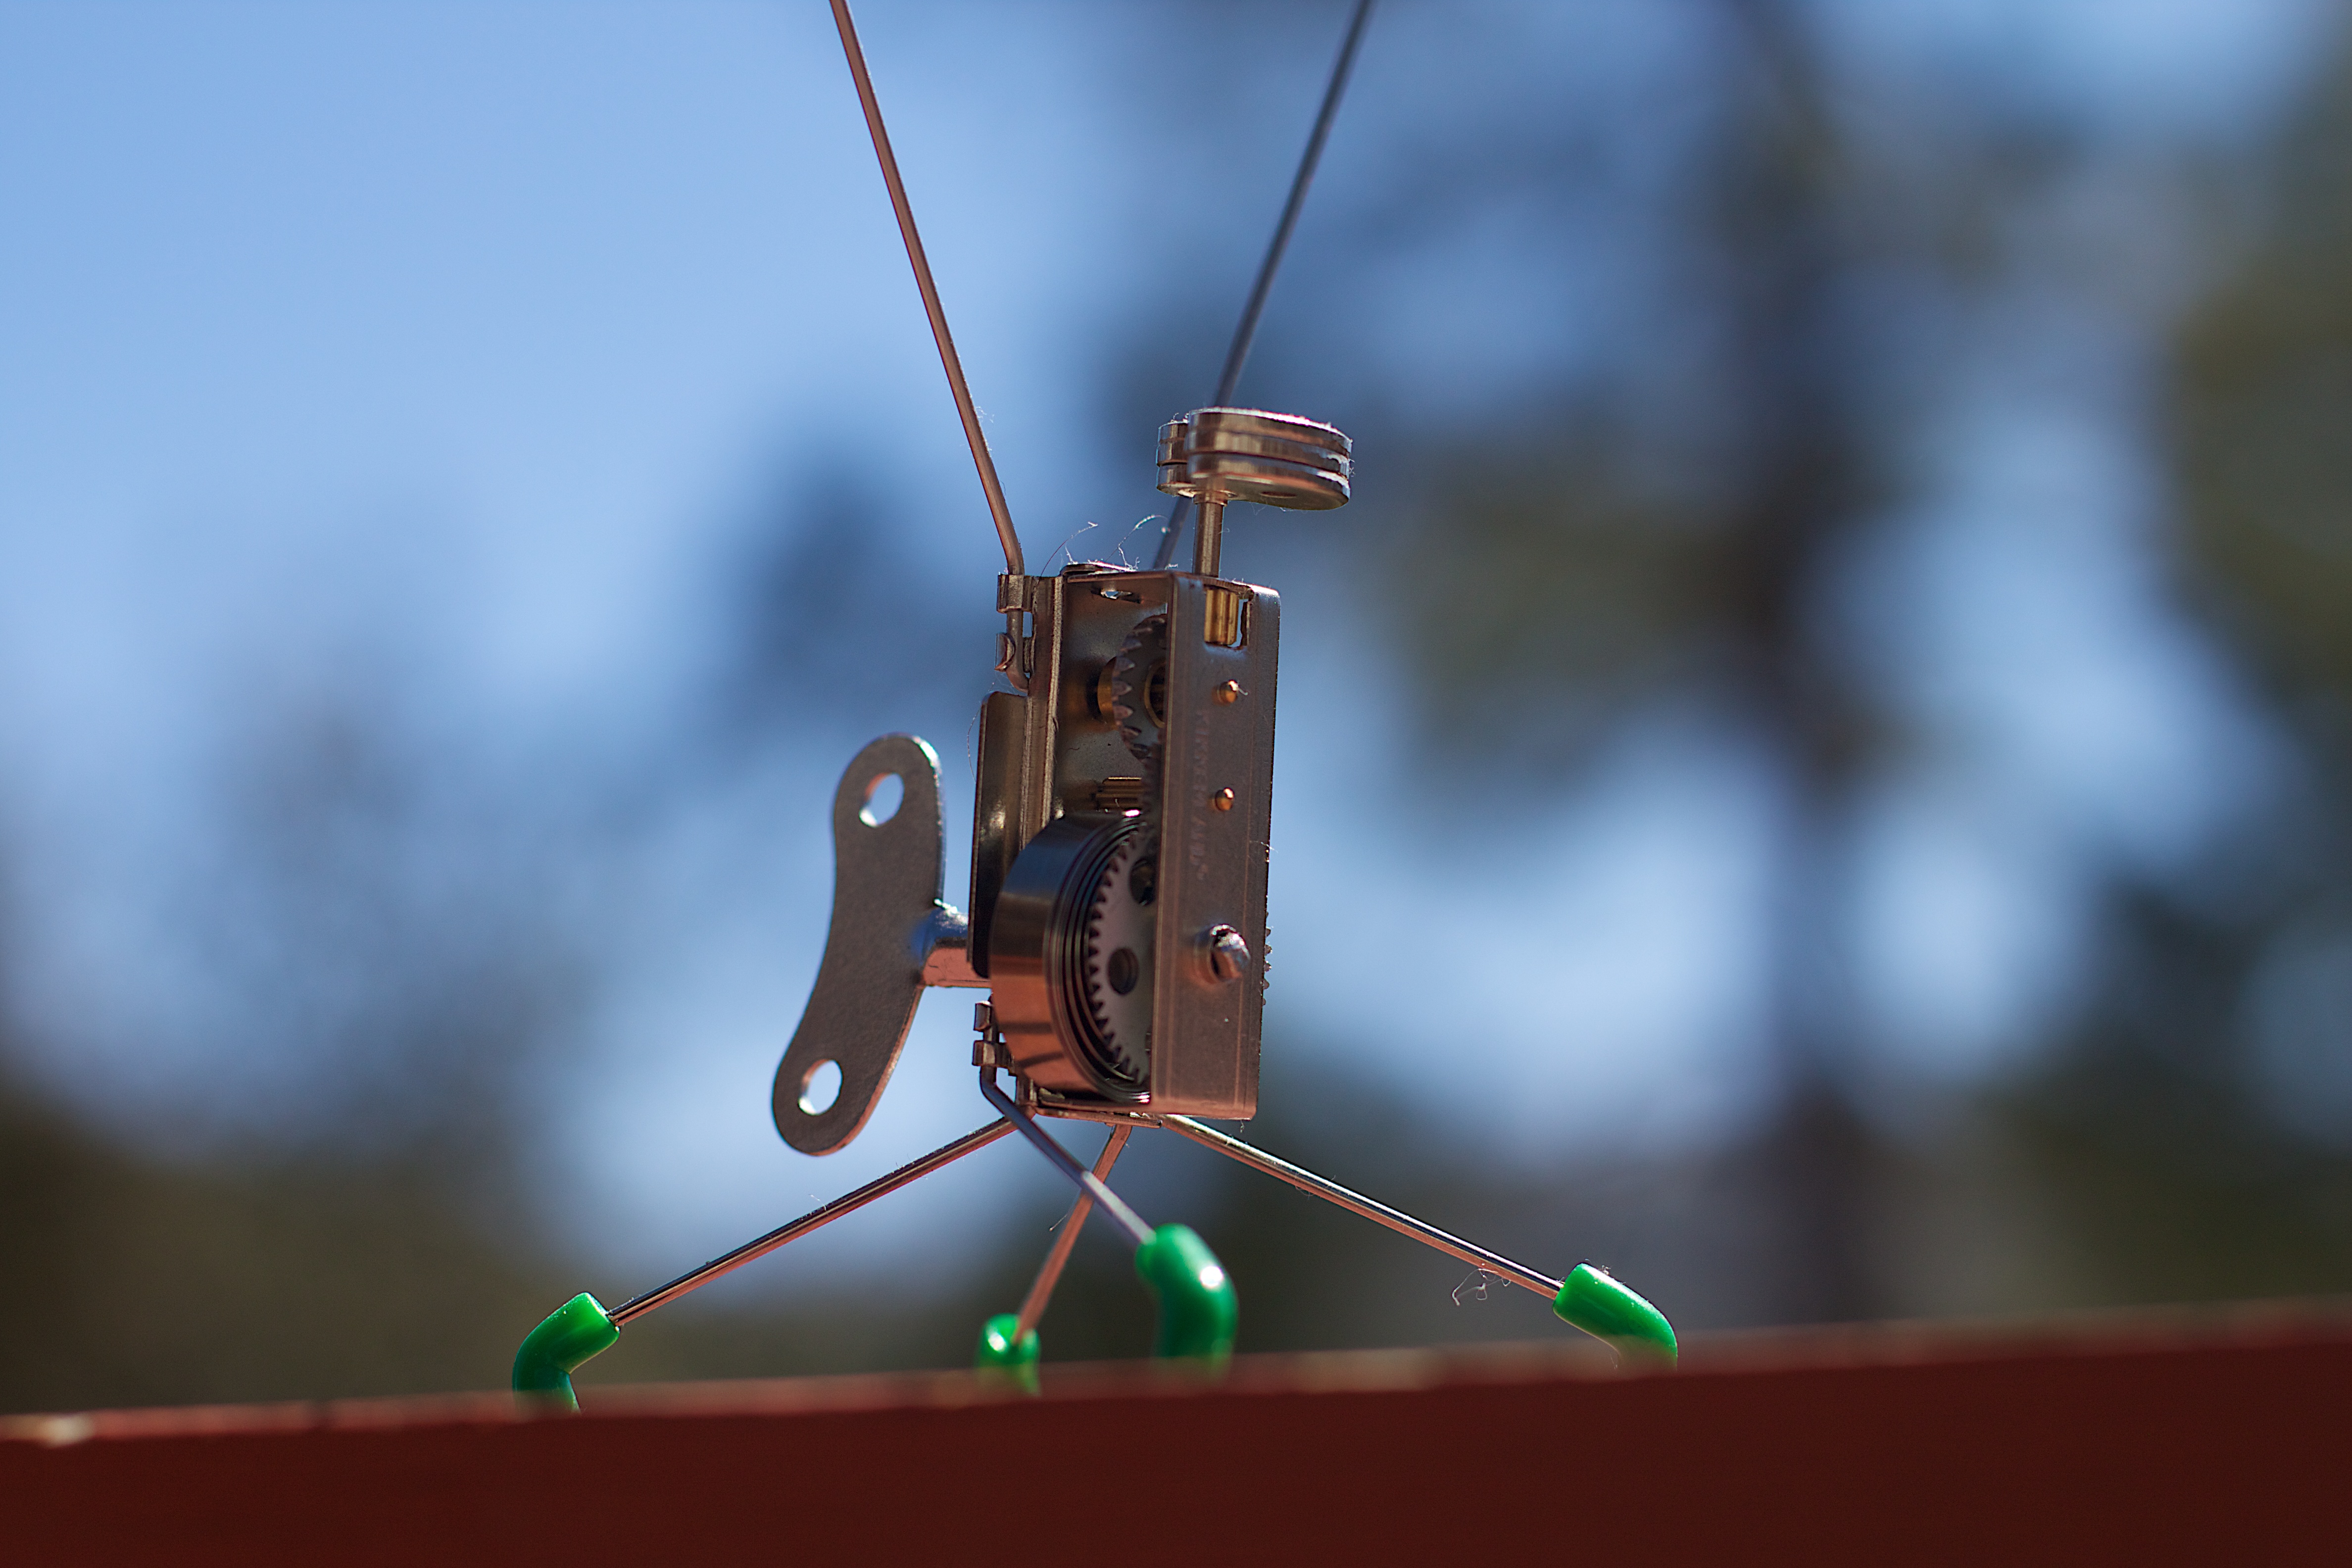
aircraft, green, red, vehicle, color, insect, screenshot, macro photography, atmosphere of earth